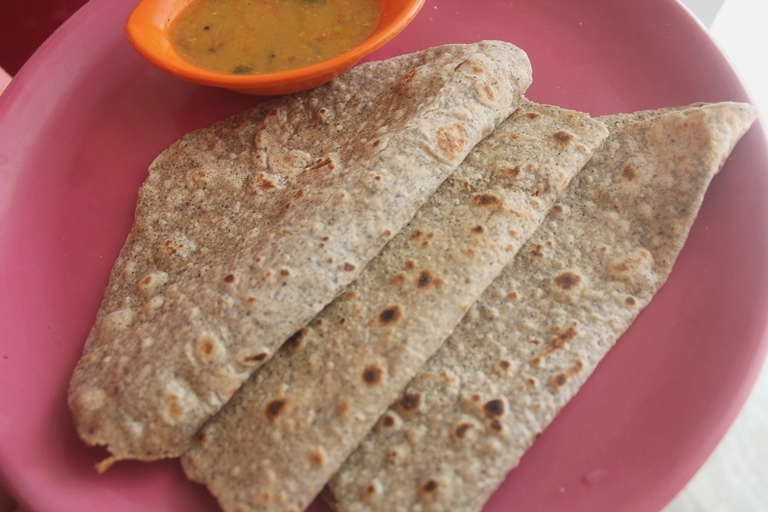
Dish: chapati